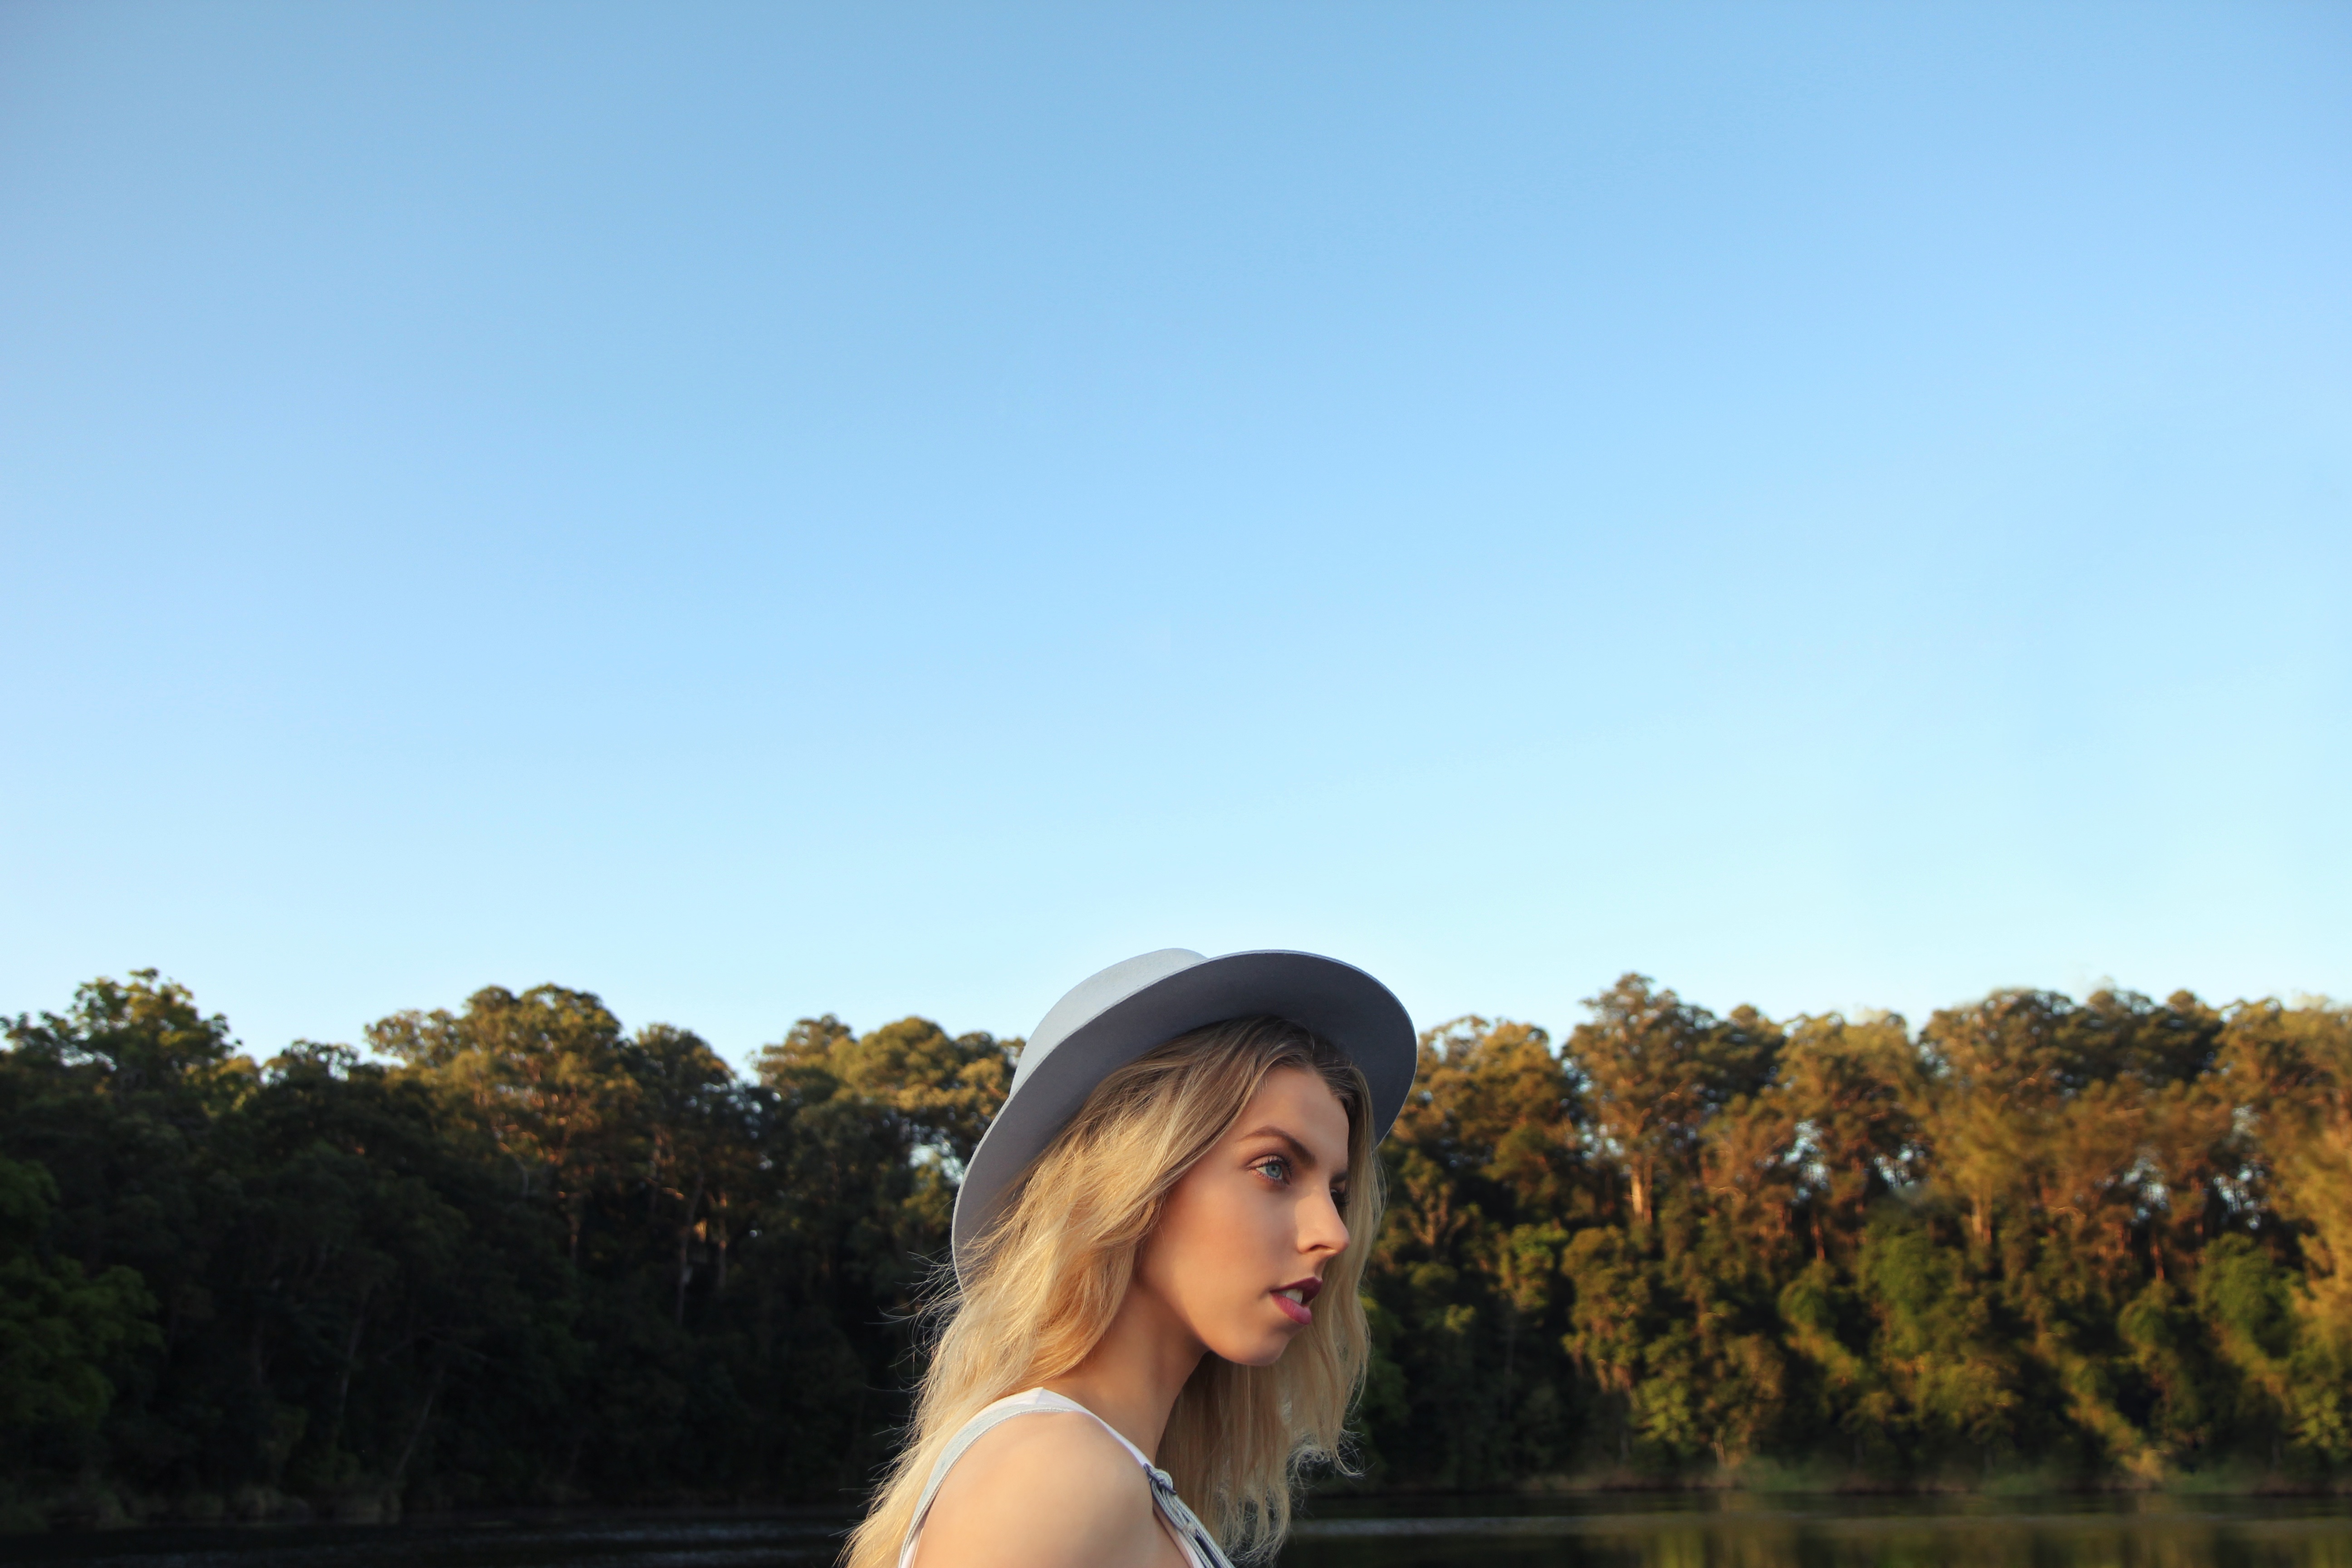
person, girl, vacation, portrait, hat, lifestyle, photo shoot